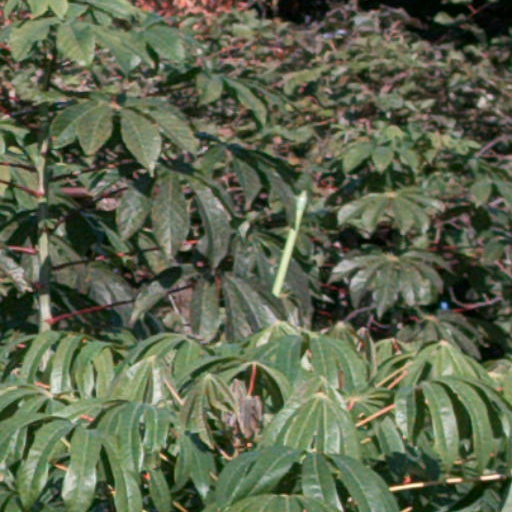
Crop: cassava